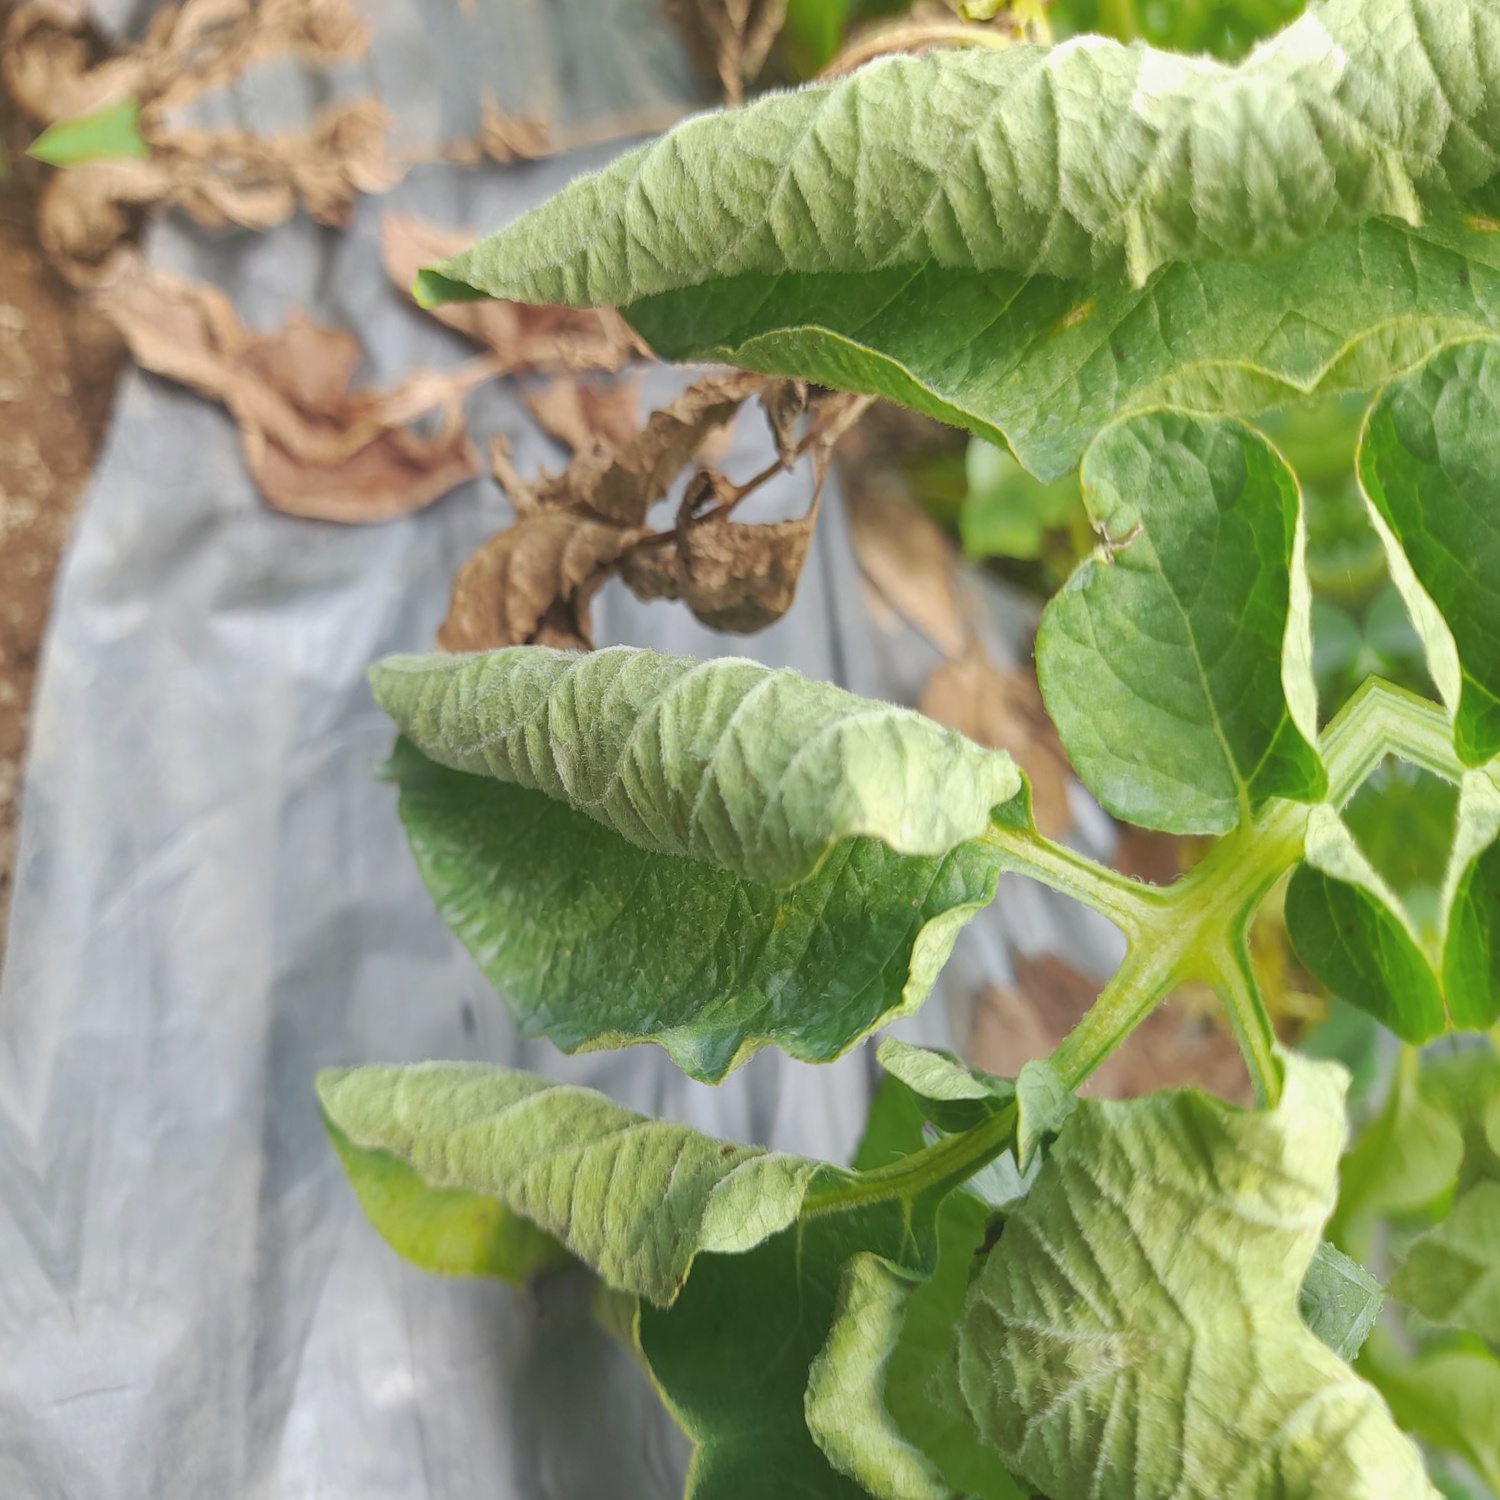
Etiqueta: Pudricion_Parda